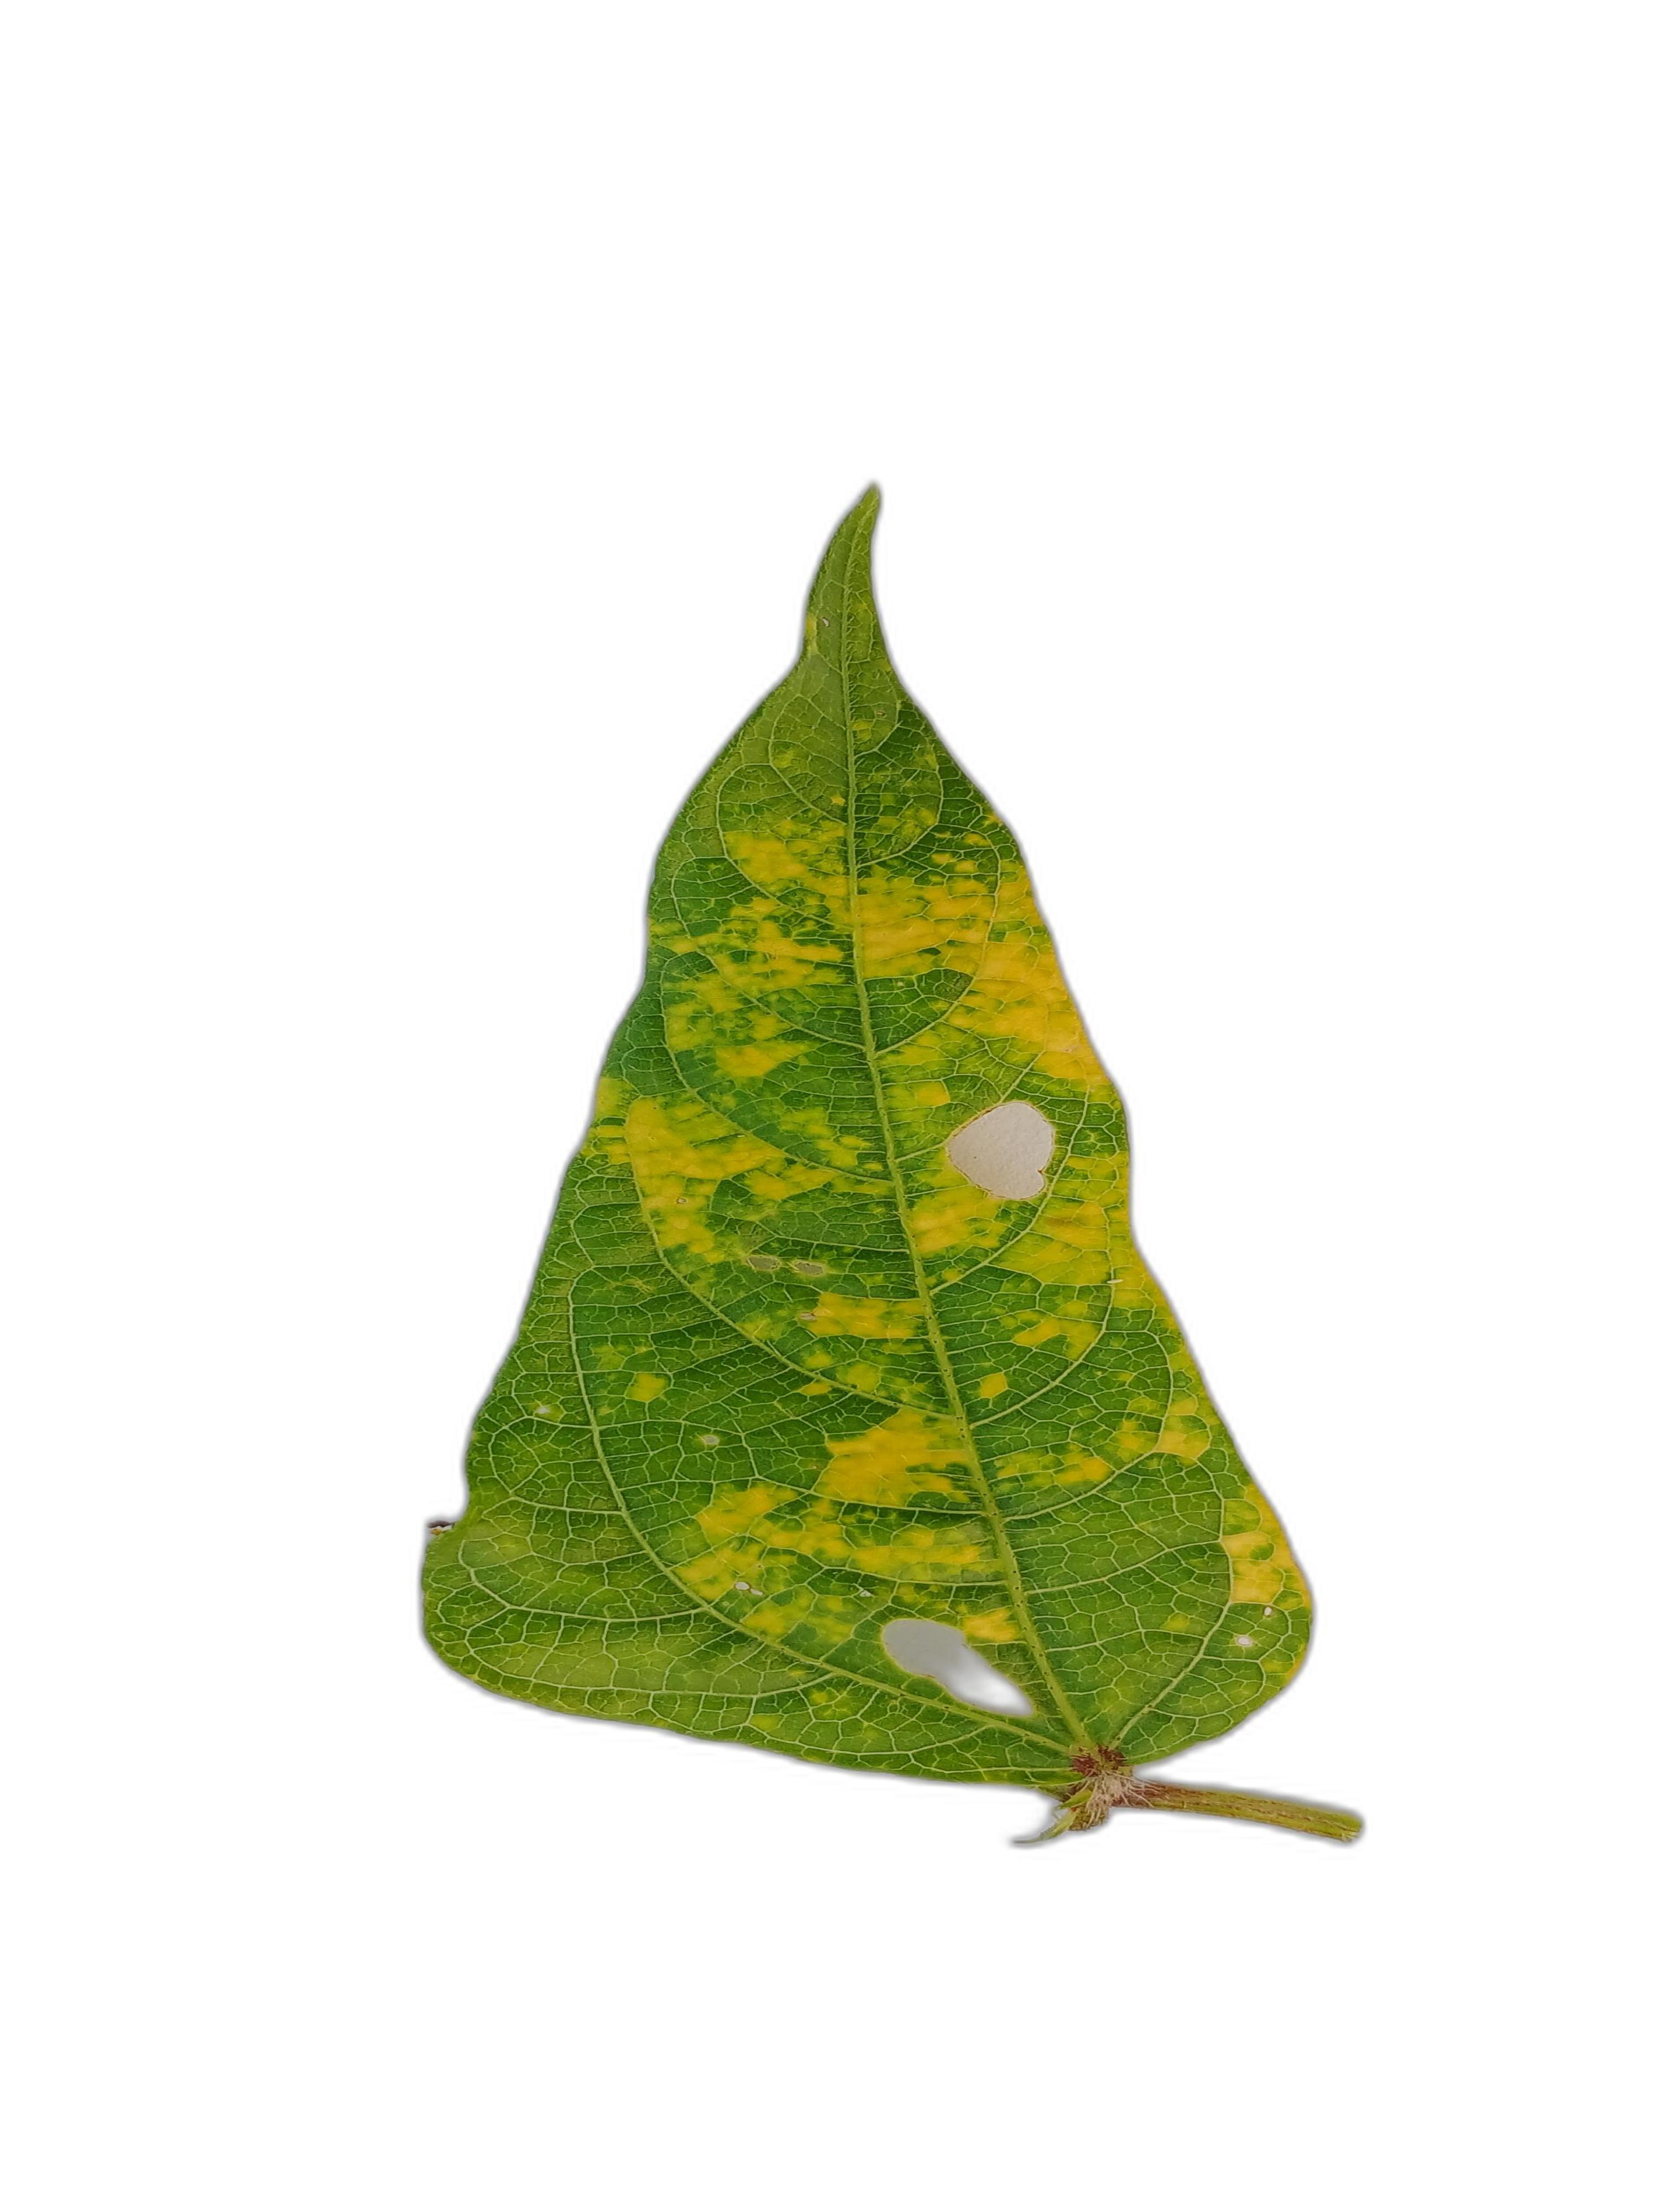
Label: Yellow Mosaic